Mory's

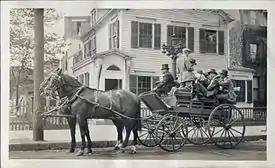
Mory's, circa 1914

Another tradition is the ritualistic consumption of a "Cup," in which a party of members gather to share drinks of assorted colors and ingredients (usually containing alcohol, although a non-alcoholic "Imperial Cup" is available) from large silver trophy cups that look like handled urns and are passed amongst the gathered company. The cups are ordered by color, and some are based on sparkling wines, while others are based on beer. There is an elaborate ritual, including at the completion of a cup a drinking song, associated with the tradition. Cups come in many colors including red, gold, purple, blue, green, and velvet.